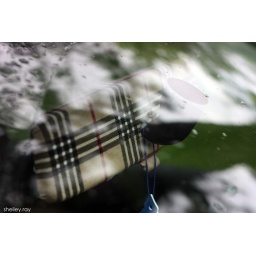
Rear view mirror wrapped in plaid dress fabric.